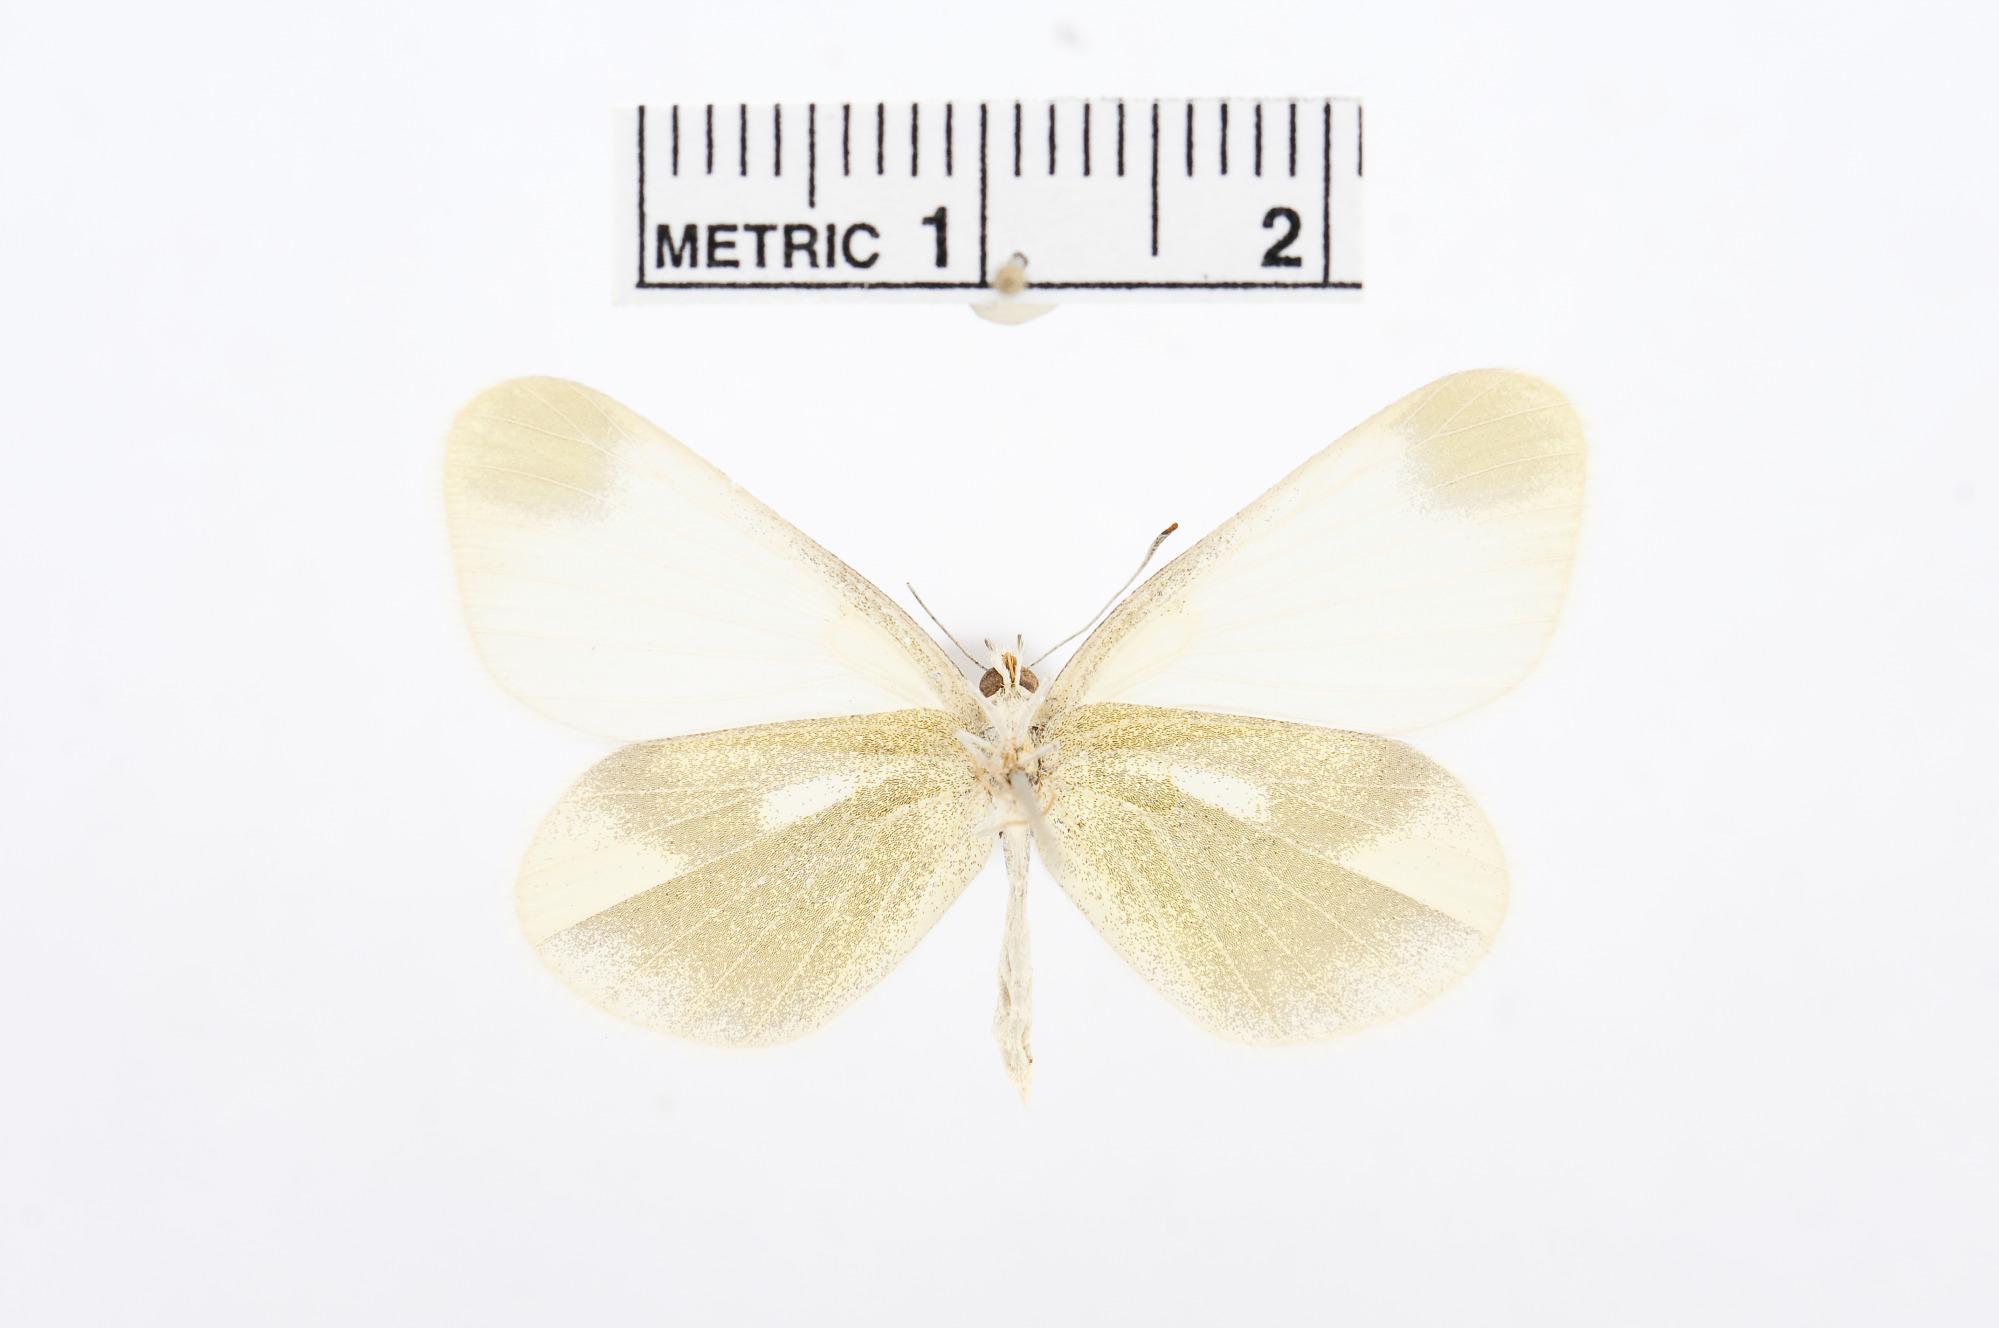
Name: Leptidea morsei
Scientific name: Leptidea morsei
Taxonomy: Animalia, Arthropoda, Hexapoda, Insecta, Lepidoptera, Pieridae, Dismorphiinae